World Athletics Race Walking Tour

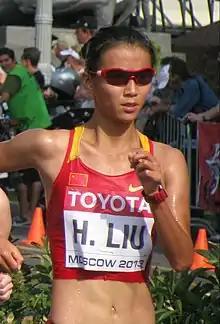
Liu Hong, the series' most successful athlete, racing at the 2013 World Championships

The World Athletics Race Walking Tour (formerly "IAAF Race Walking Challenge" and "World Athletics Challenge - Race Walking") is a racewalking series organised by World Athletics. Athletes accumulate points in specific race walk meetings during the season. Performances in 10 kilometres race walk, 20 kilometres race walk and 50 kilometres race walk count towards athlete's final scores. Since 2011, racewalking performances at the World Athletics Championships and Olympic Games count towards the series. Women have competed in the 50 km distance since 2018.